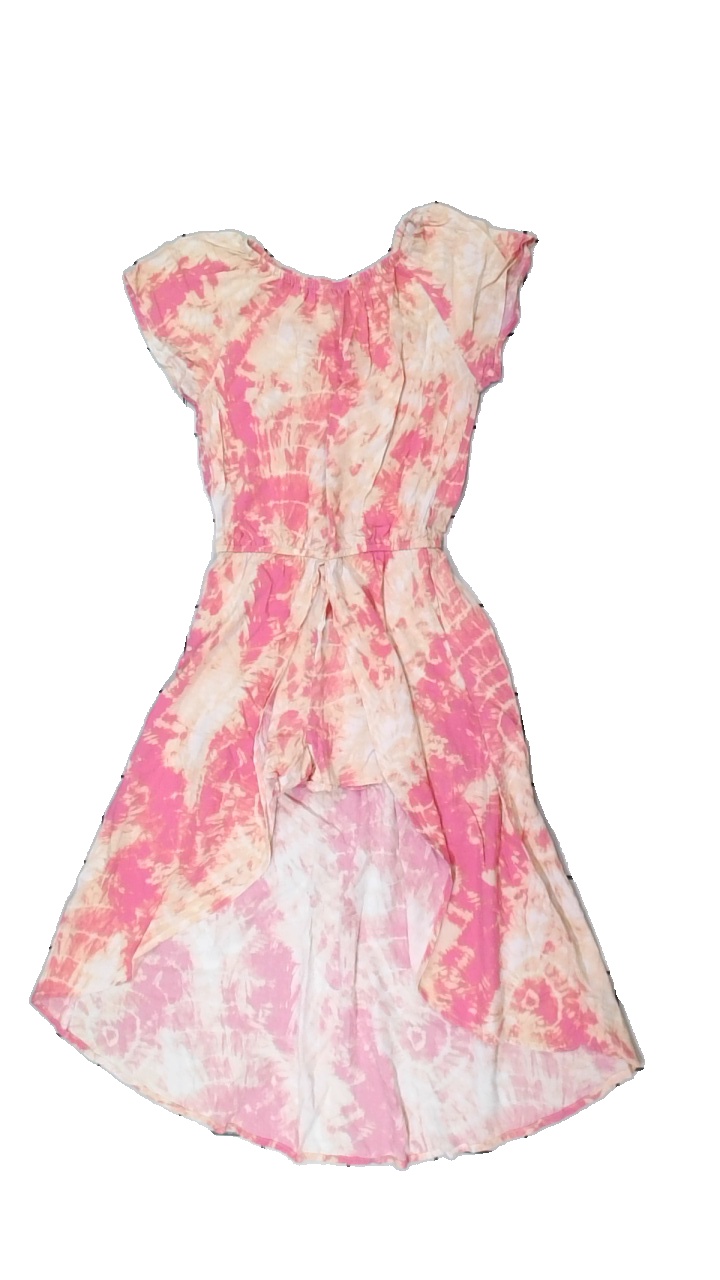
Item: Dress (Children)
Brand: Lindex
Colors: Pink, Orange
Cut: Regular, C-collar
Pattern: Other
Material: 100% viscose
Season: All
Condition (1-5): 3
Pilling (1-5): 3
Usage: Reuse
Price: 50-100